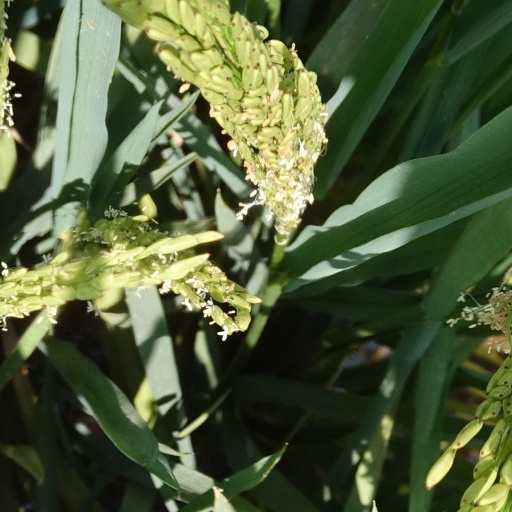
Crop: rice